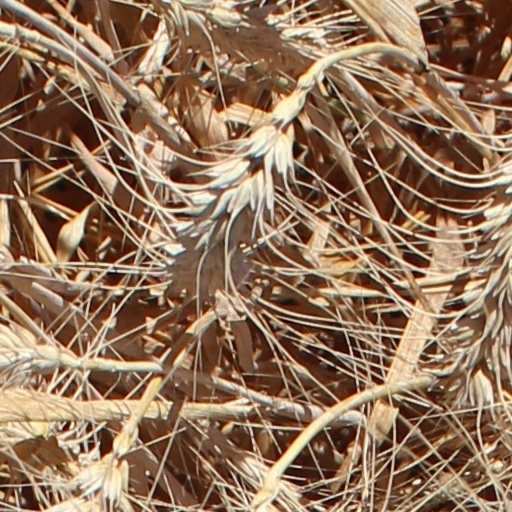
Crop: wheat